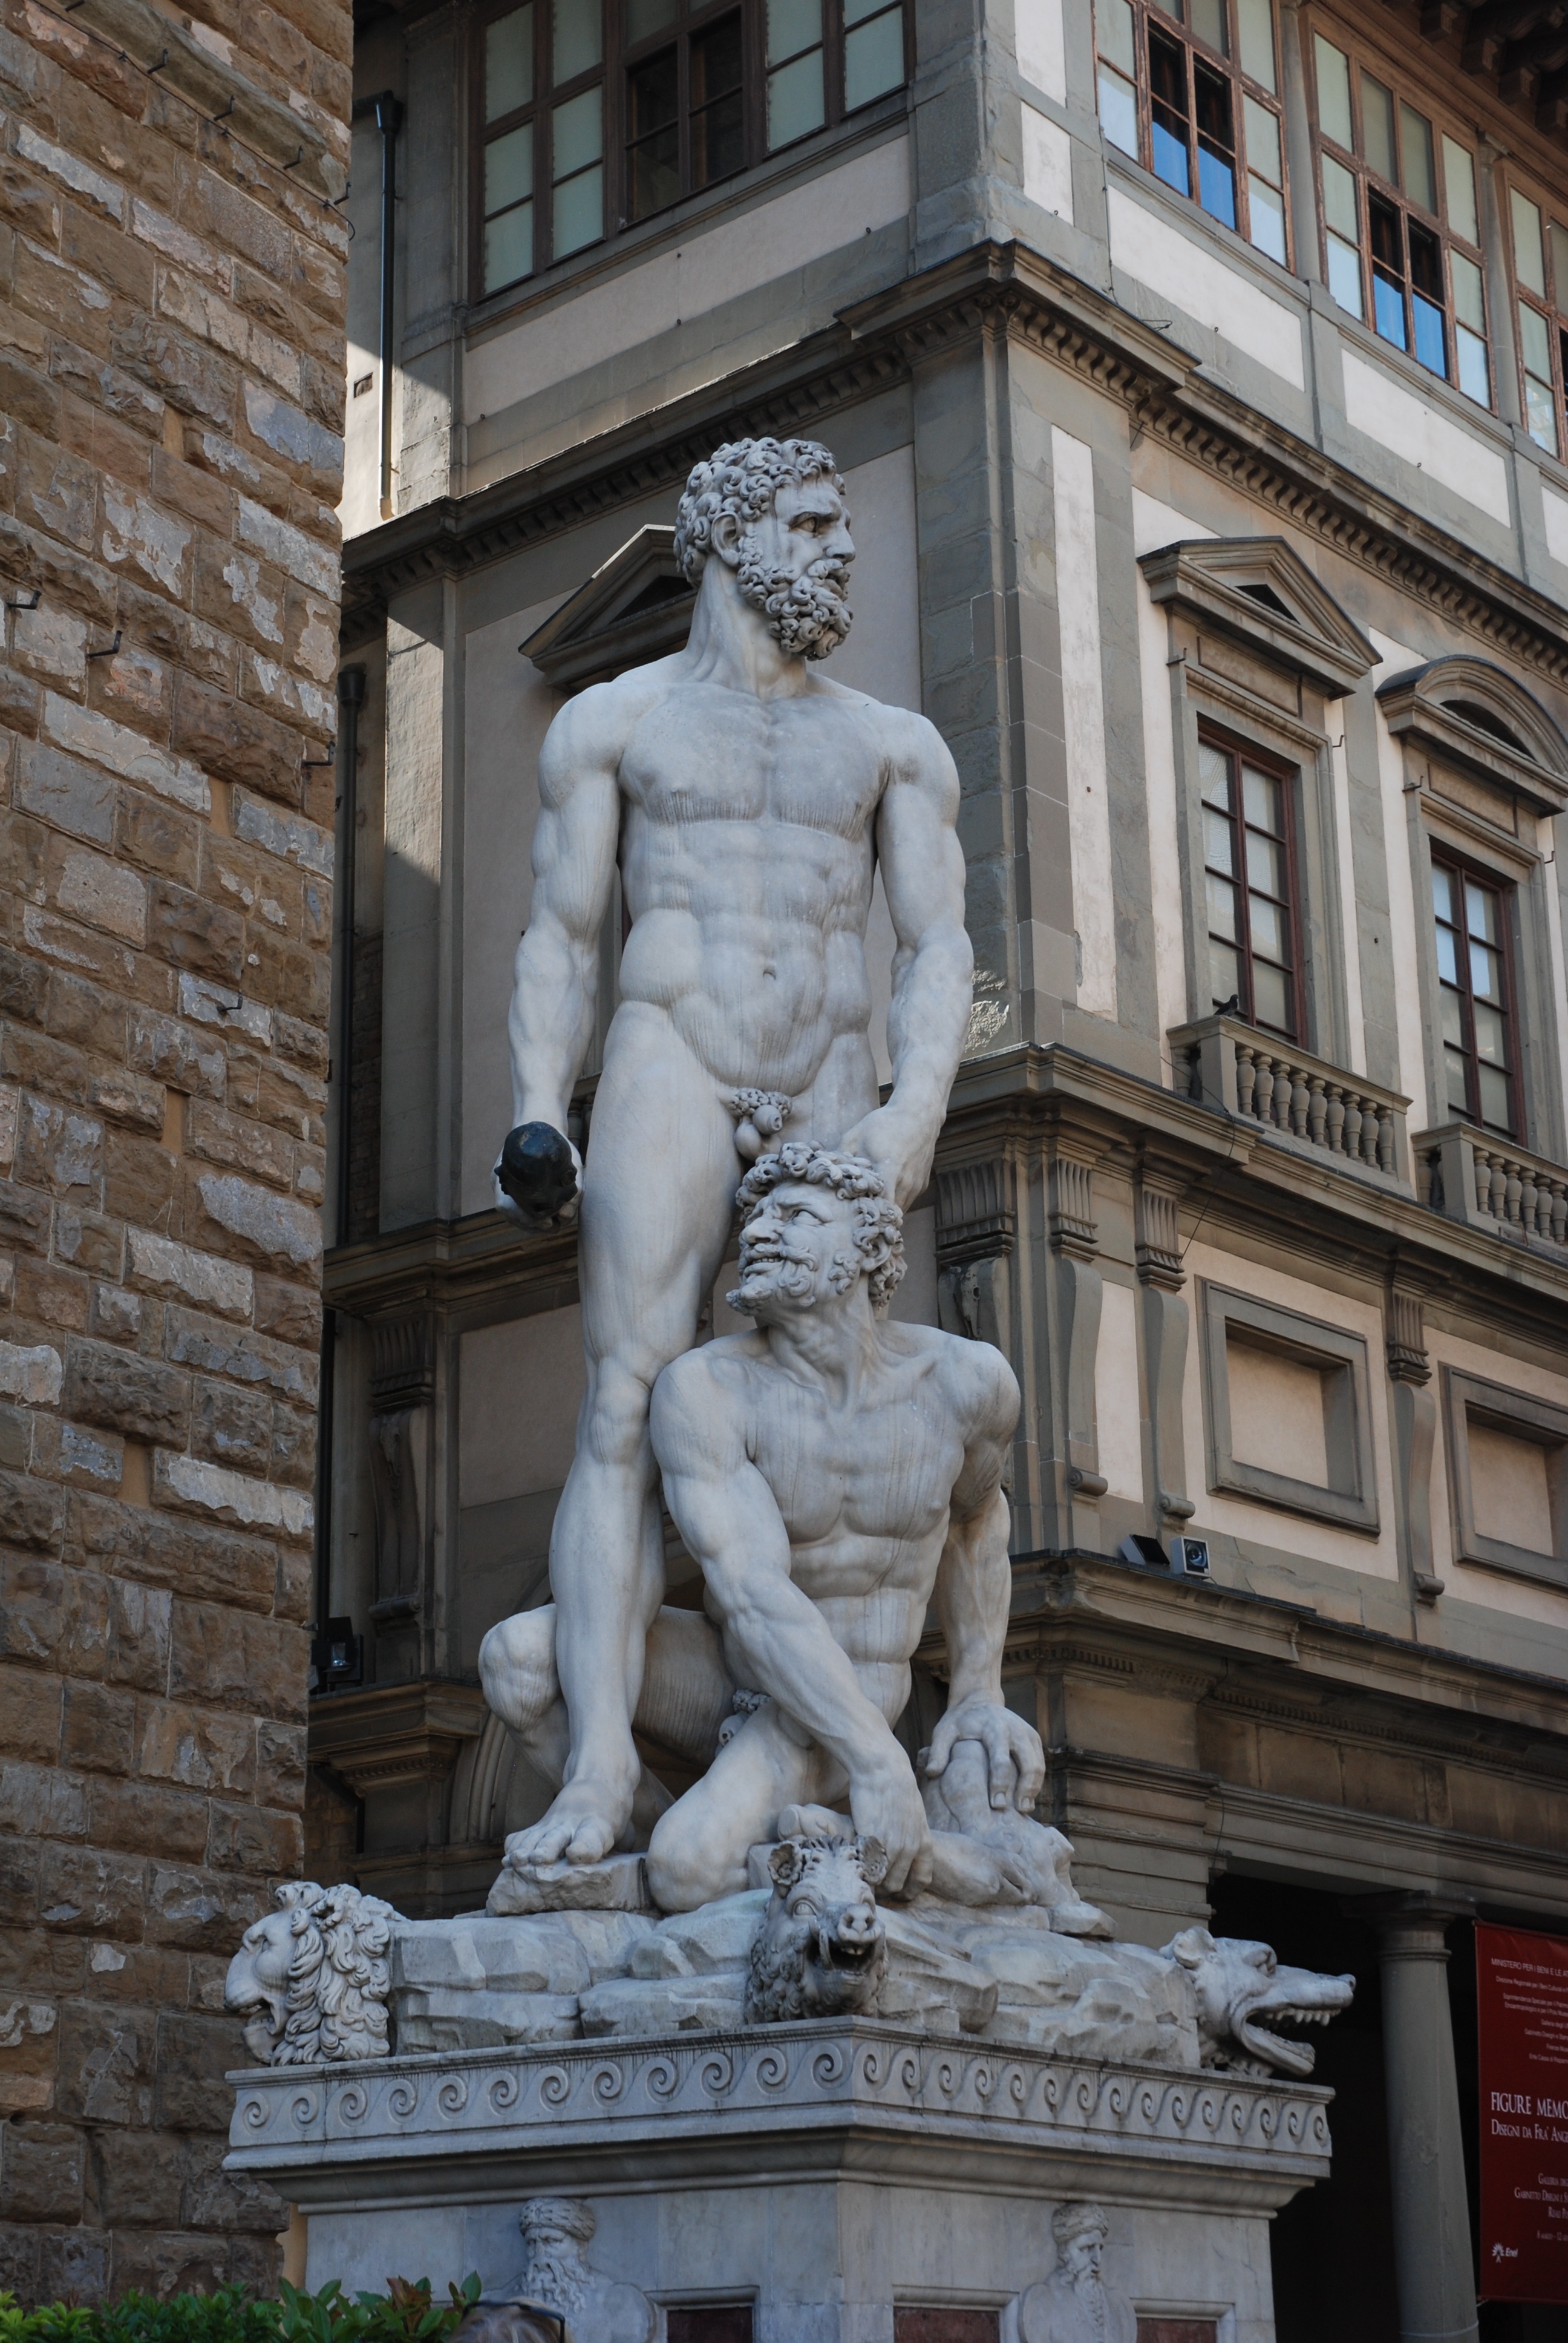
architecture, view, building, city, monument, statue, landmark, italy, facade, tourism, sculpture, art, tour, churches, statues, italia, sculptures, culture, florence, water feature, monuments, the art of, ancient history